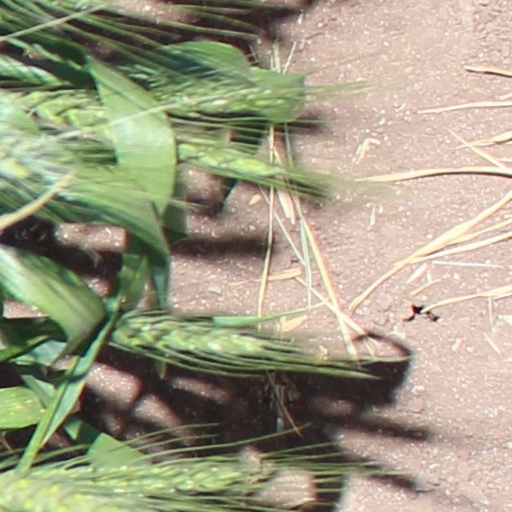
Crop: wheat